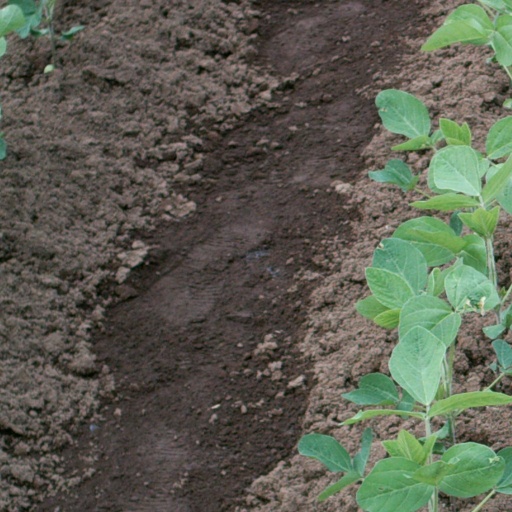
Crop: soybean